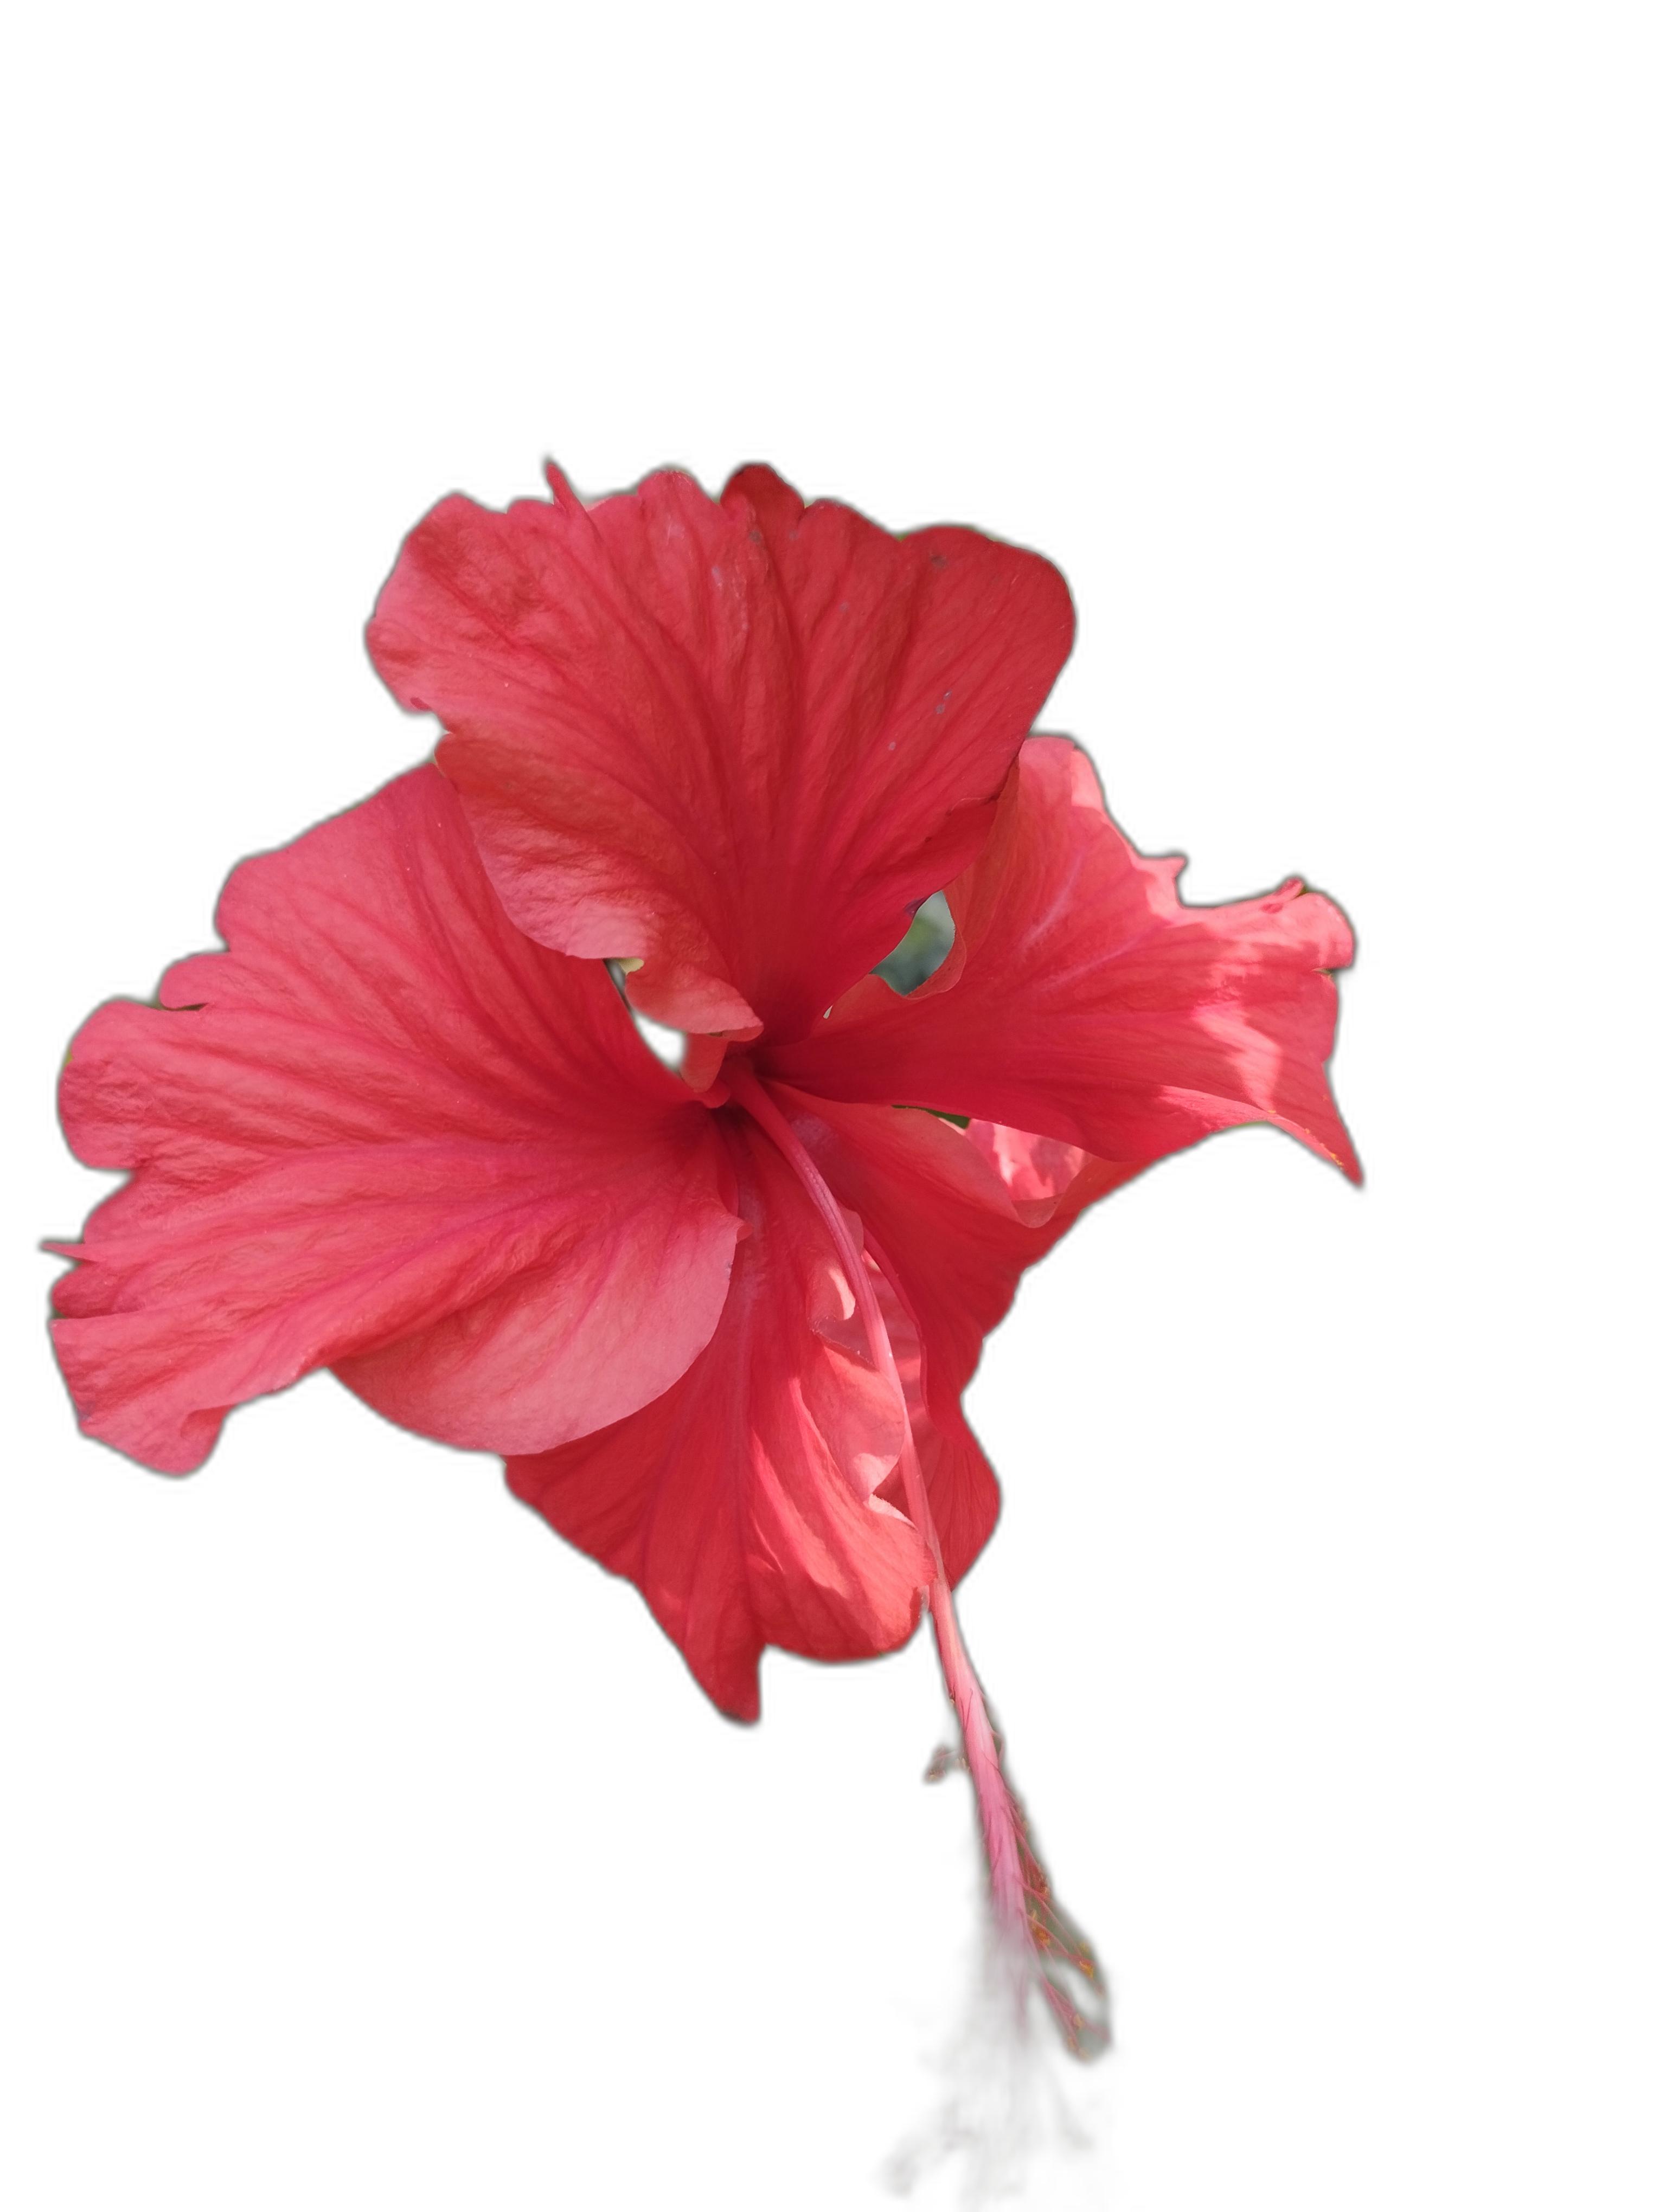
Label: Hibiscus